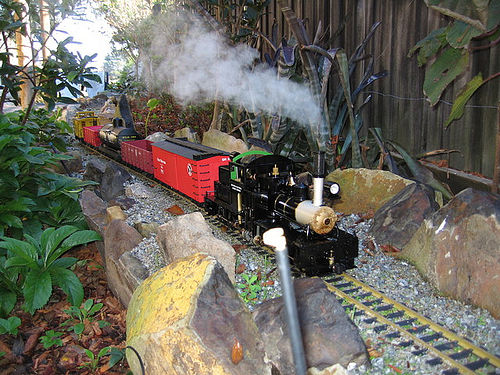
Toy train going by in the back yard

A model train steams along it's garden track.

A toy train set on the tracks with smoke coming out the engine.

Small toy engine train letting out smoke as it moves.

The train with smoke is on the tracks next to boulders.